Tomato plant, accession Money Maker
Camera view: tilt-top (135 deg); turntable rotation: 270 degrees
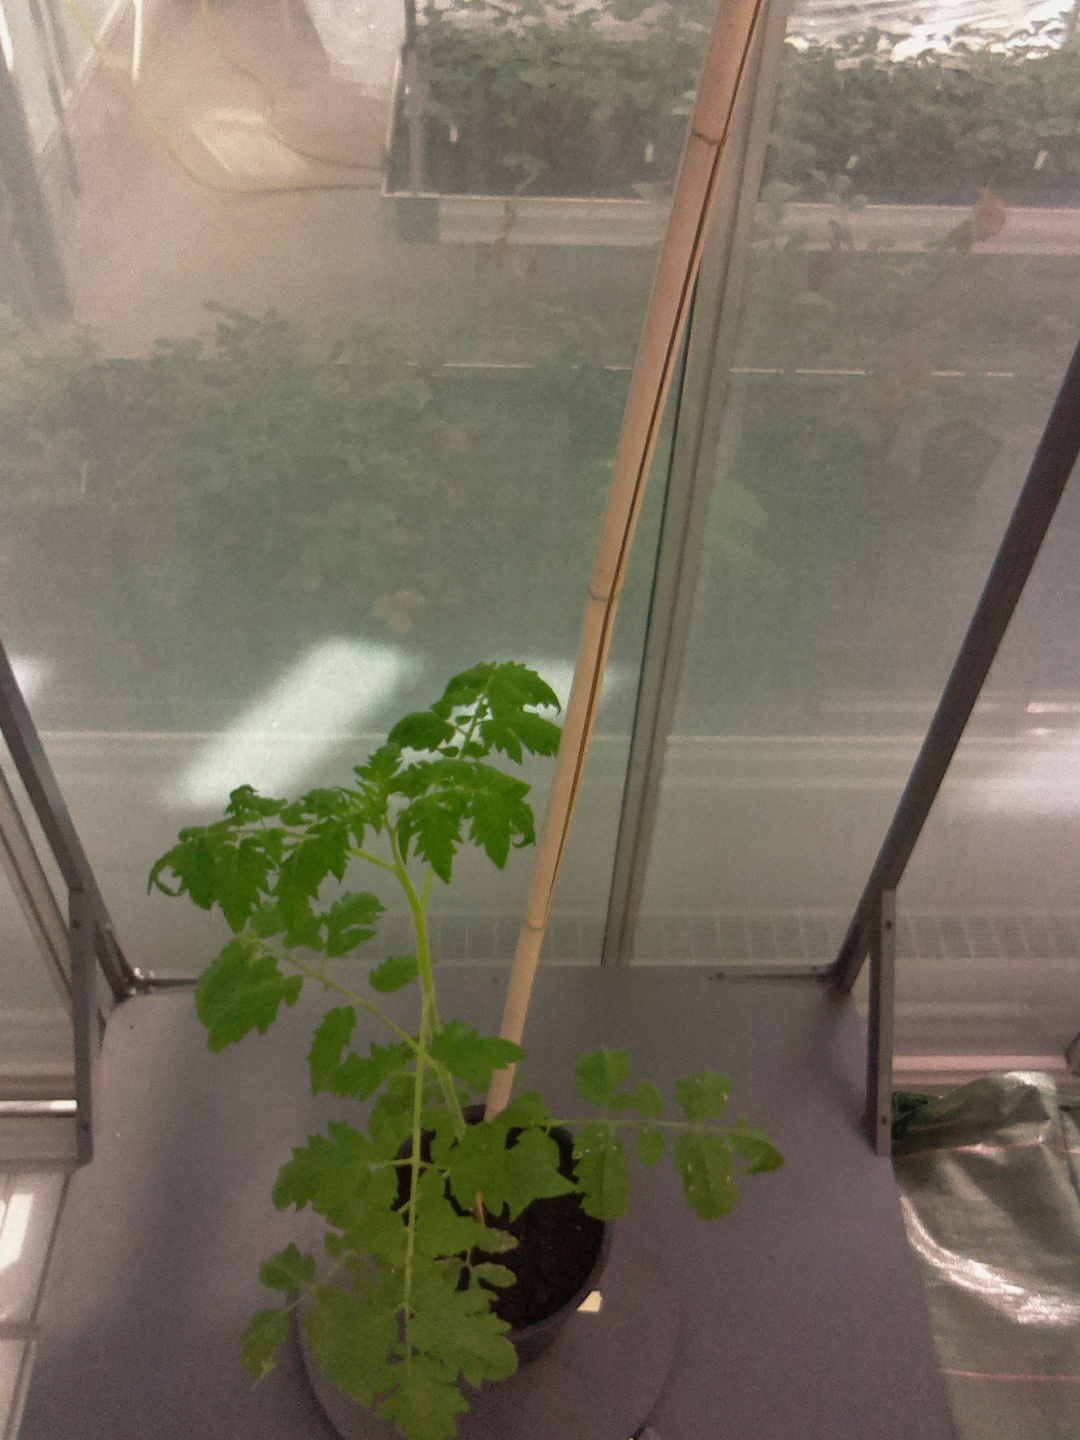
BBCH growth stage 53: 3 inflorescences visible